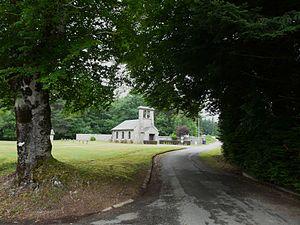
La place principale du village de Confolent-Port-Dieu, Corrèze, France.
Confolent-Port-Dieu est une commune française située dans le département de la Corrèze, en région Nouvelle-Aquitaine.